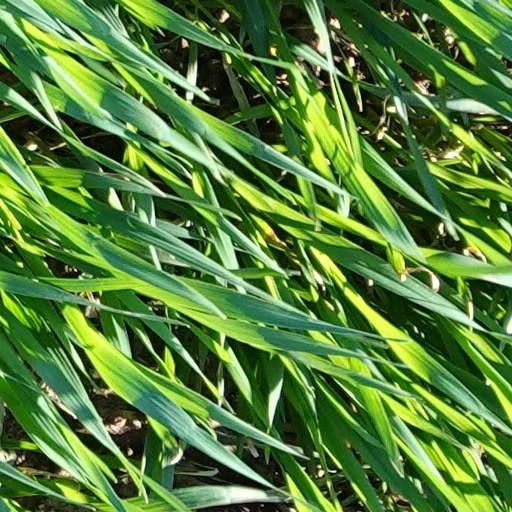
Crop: wheat